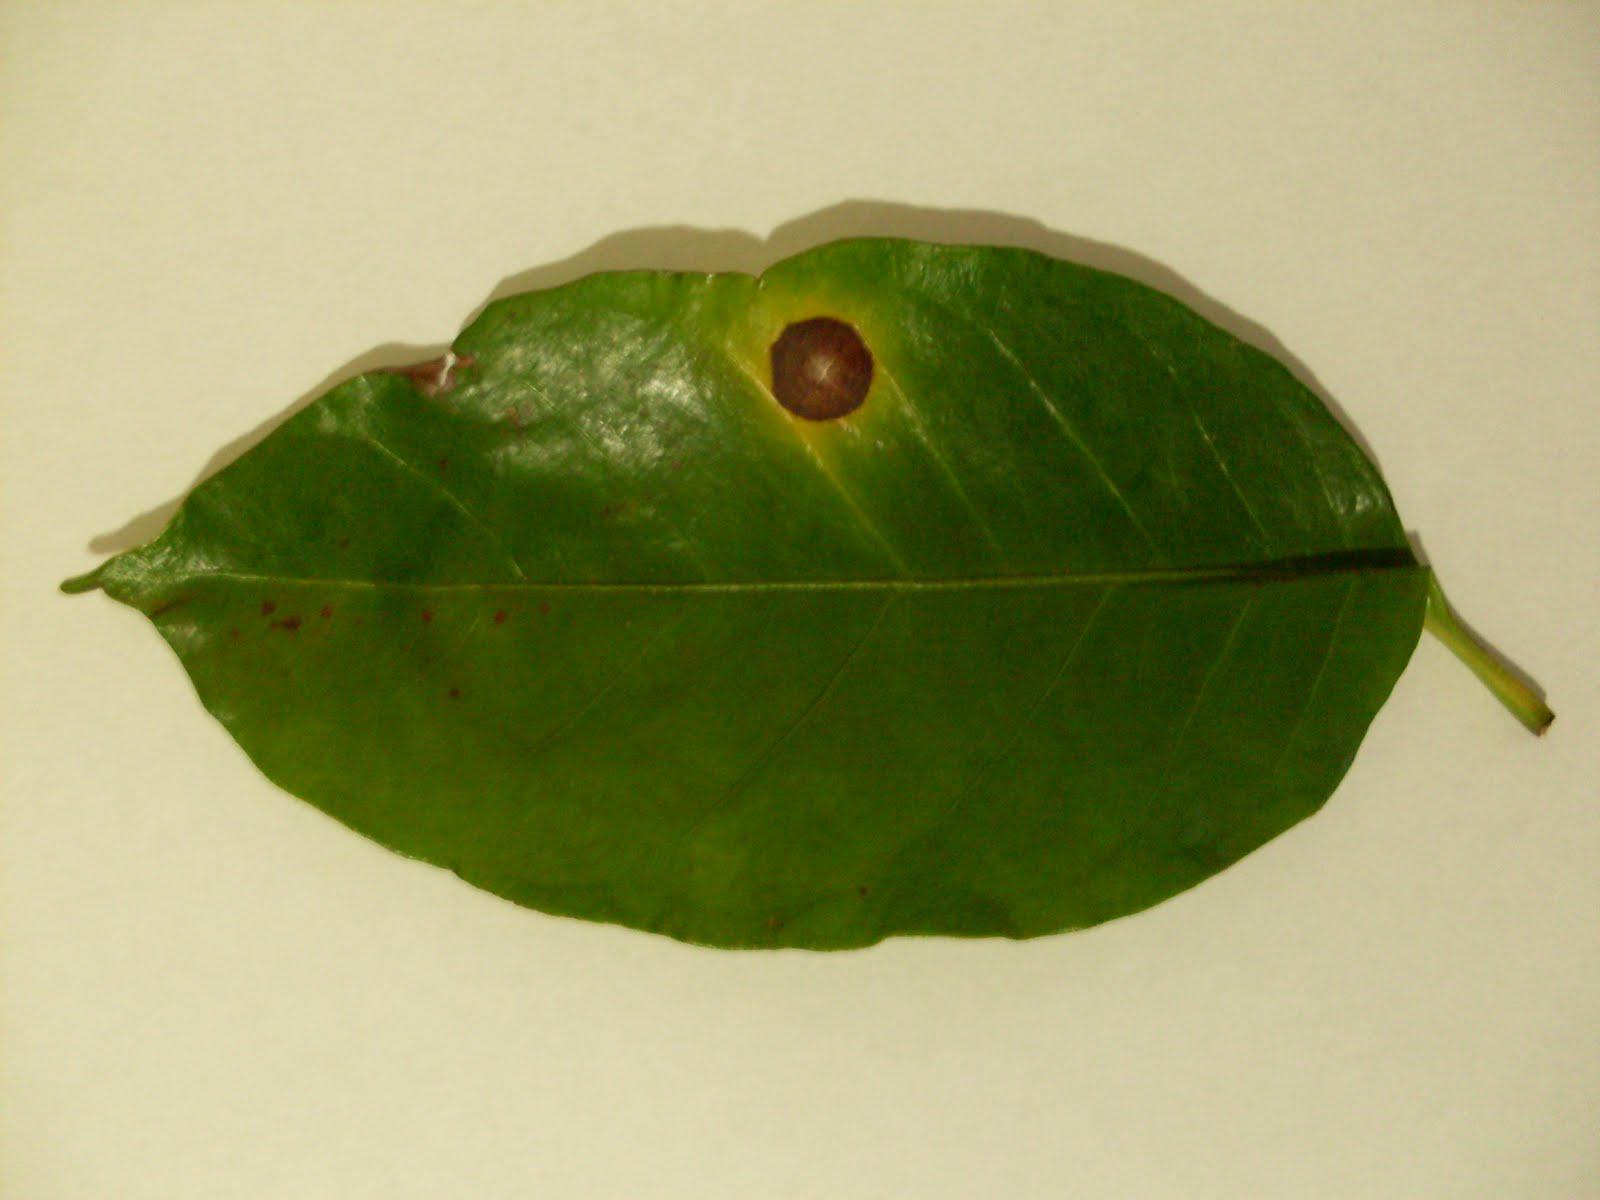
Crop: unknown
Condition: coffee_coffee_brown_eye_spot